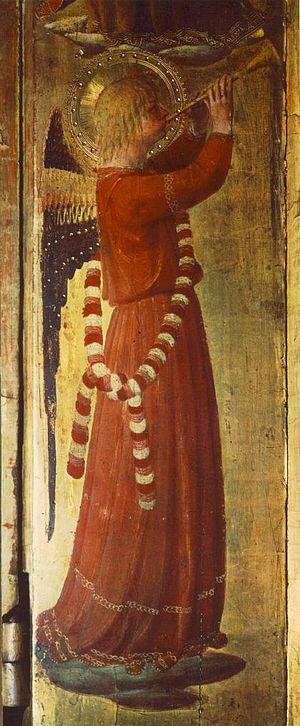
Le Tabernacle de Linaioli est un petit temple de marbre de Lorenzo Ghiberti, avec les peintures de Fra Angelico. Les travaux, conservés dans le musée national San Marco de Florence, datent de 1432-1433.